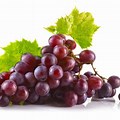
Label: Grapes